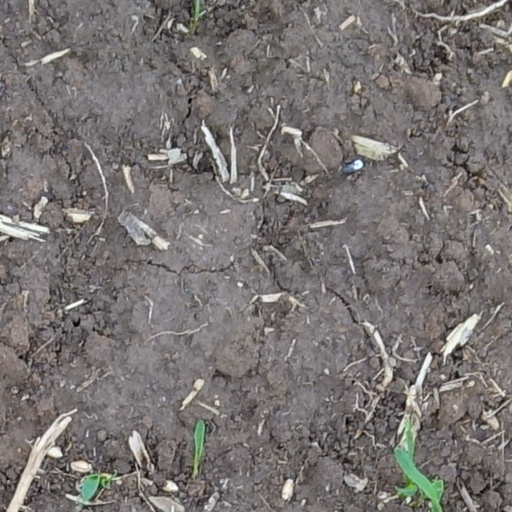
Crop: wheat